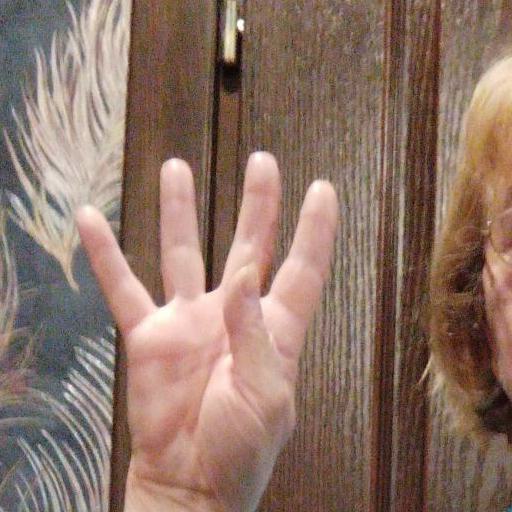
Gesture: four